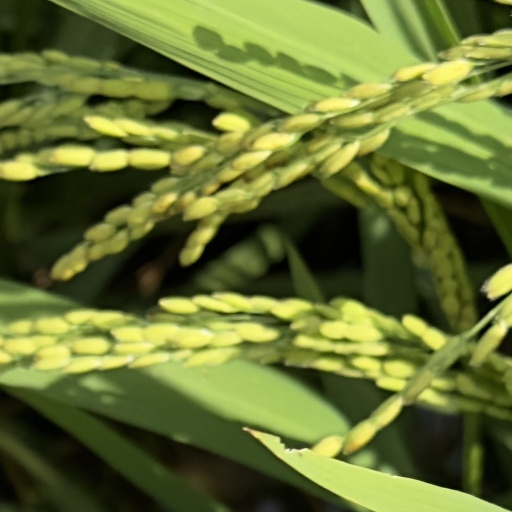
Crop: rice